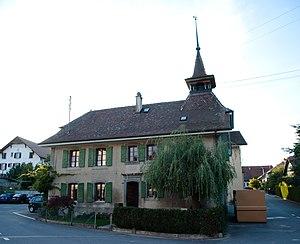
Ancienne maison de commune d'Essertines-sur-Yverdon, canton de Vaud, Suisse.
Essertines-sur-Yverdon est une commune suisse du canton de Vaud, située dans le district du Gros-de-Vaud. Citée dès 1180, elle fait partie du district d'Échallens entre 1803 et 2007. La commune est peuplée de 1 024 habitants en 2018. Son territoire, d'une surface de 975 hectares, se situe dans la région du Gros-de-Vaud, entre les vallées du Buron et de la Mentue.